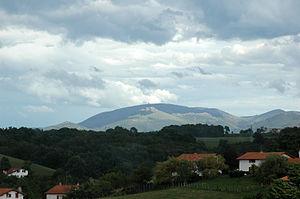
L'Artzamendi /arts̪amendi/, 924 m, est un mont du Pays basque français situé au sud de Itxassou et à l'ouest de Bidarray.
Le Mondarrain est un mont du Pays basque français, au sud d'Espelette et au sud-ouest d'Itxassou, dans la province du Labourd, culminant à 749 m d'altitude.
Cet article recense les sites Natura 2000 des Pyrénées-Atlantiques, en France.
Ahetze est une commune française, située dans le département des Pyrénées-Atlantiques en région Nouvelle-Aquitaine.